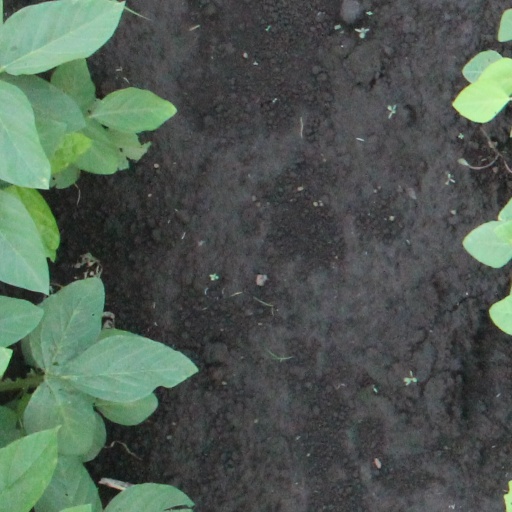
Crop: soybean